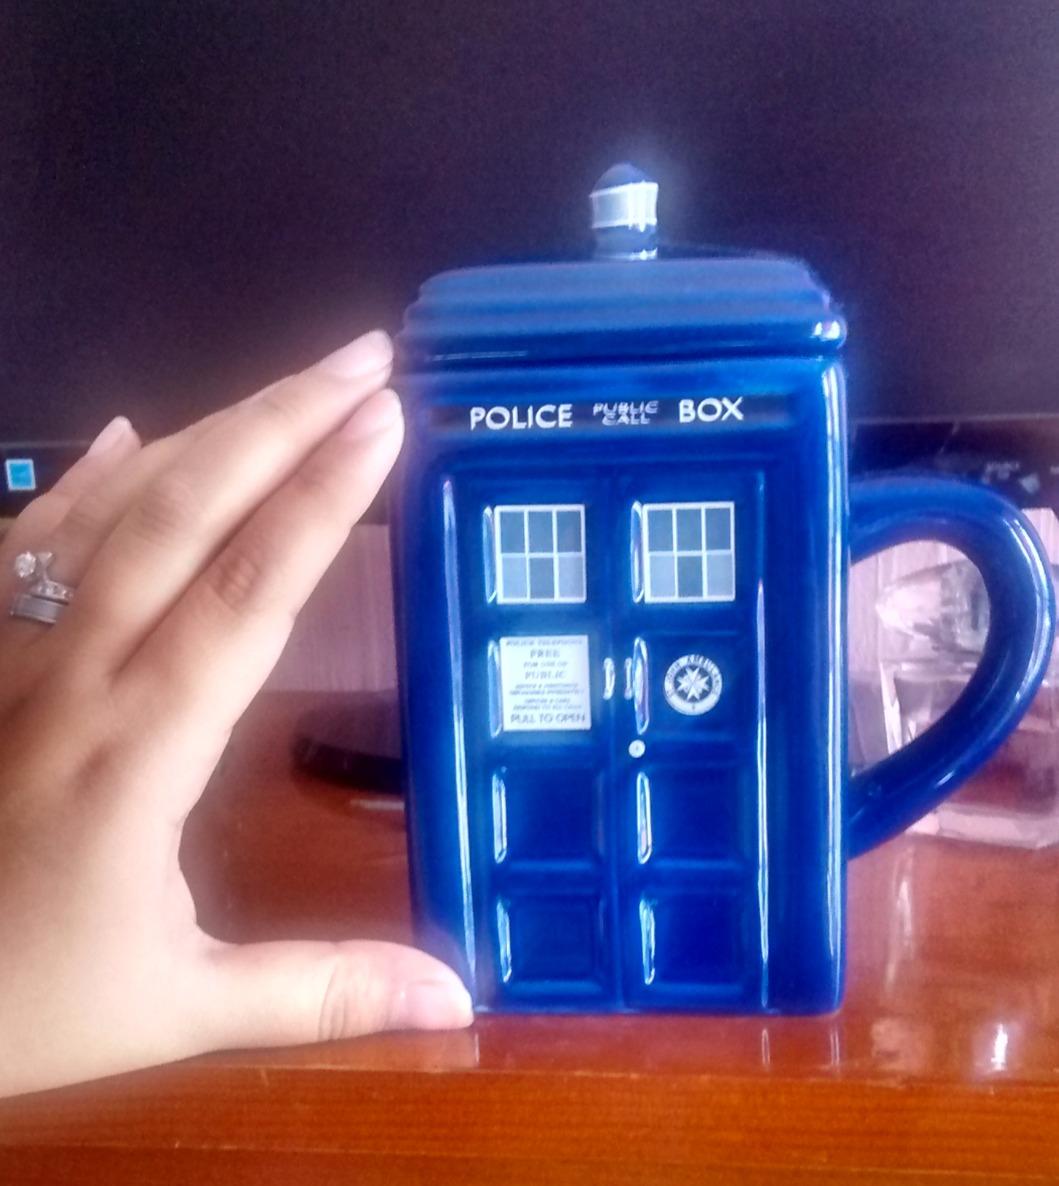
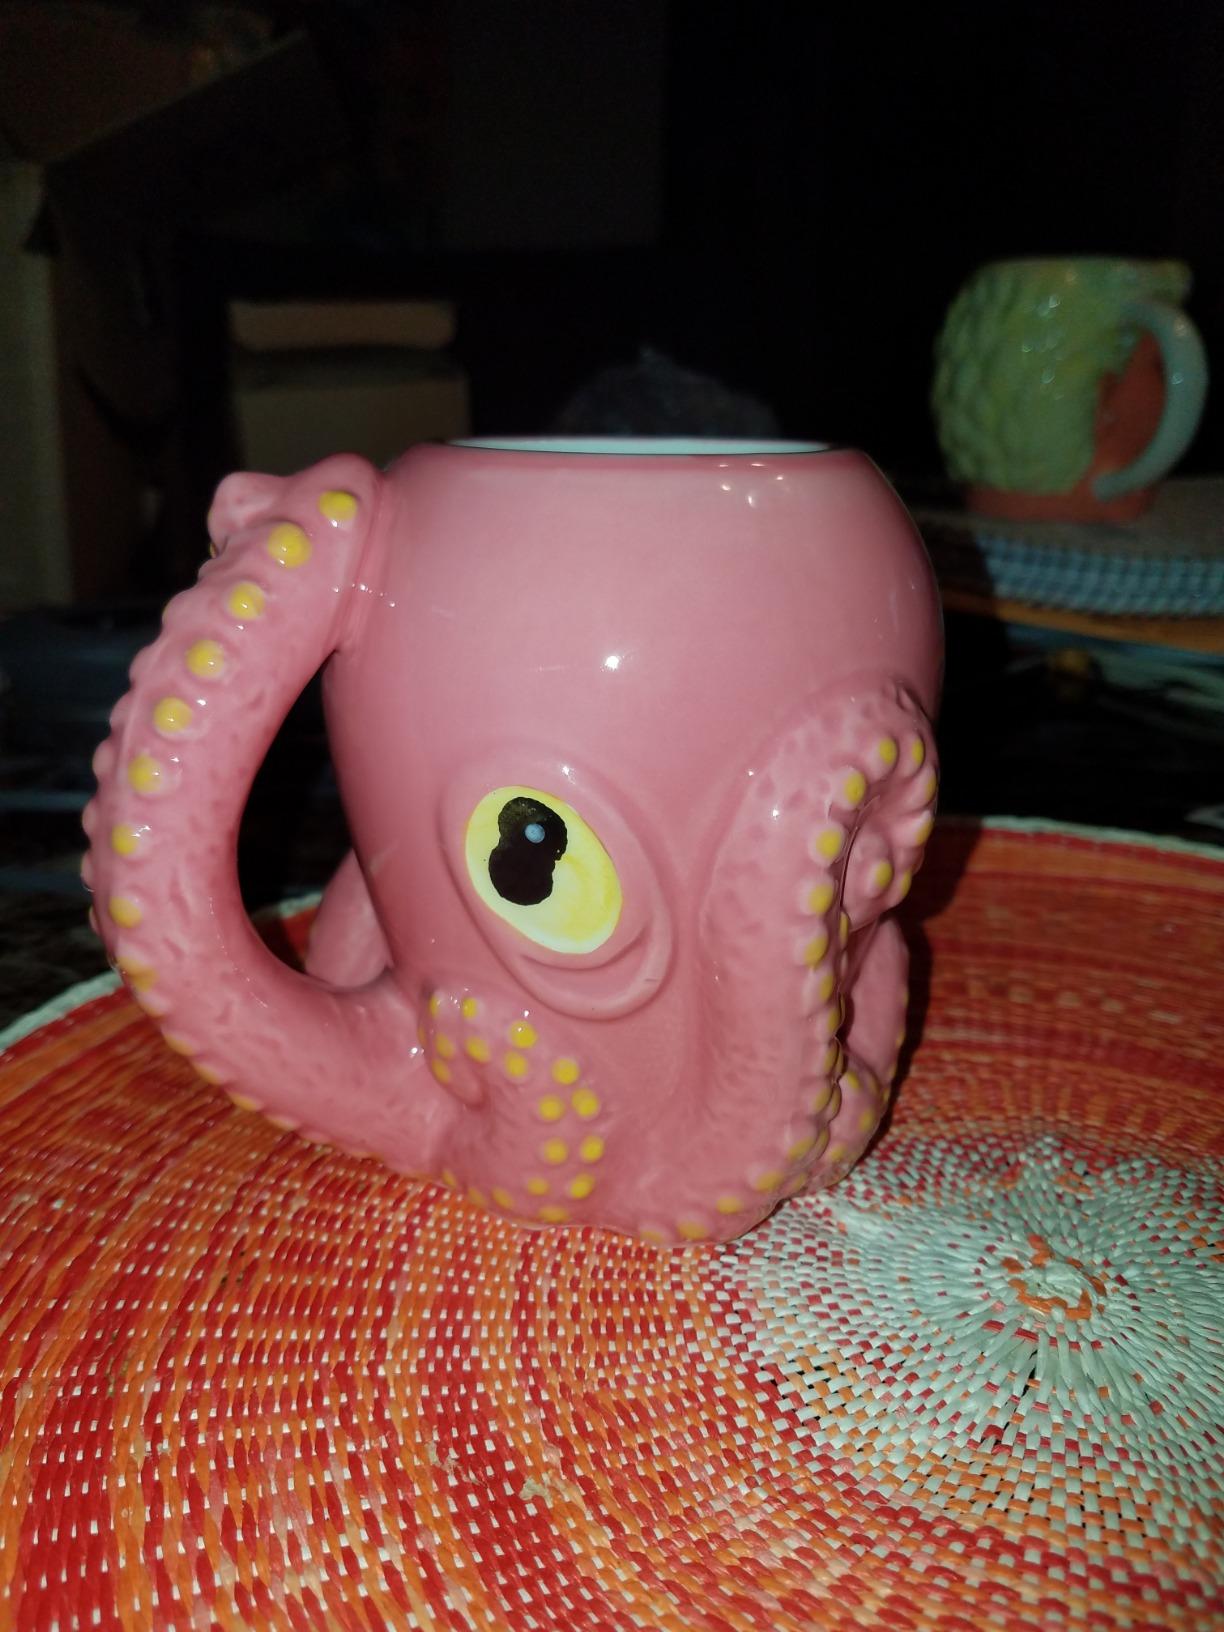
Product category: items_mug
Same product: no